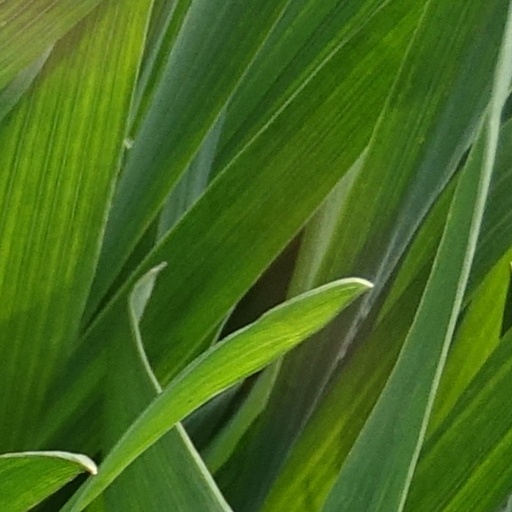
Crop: wheat